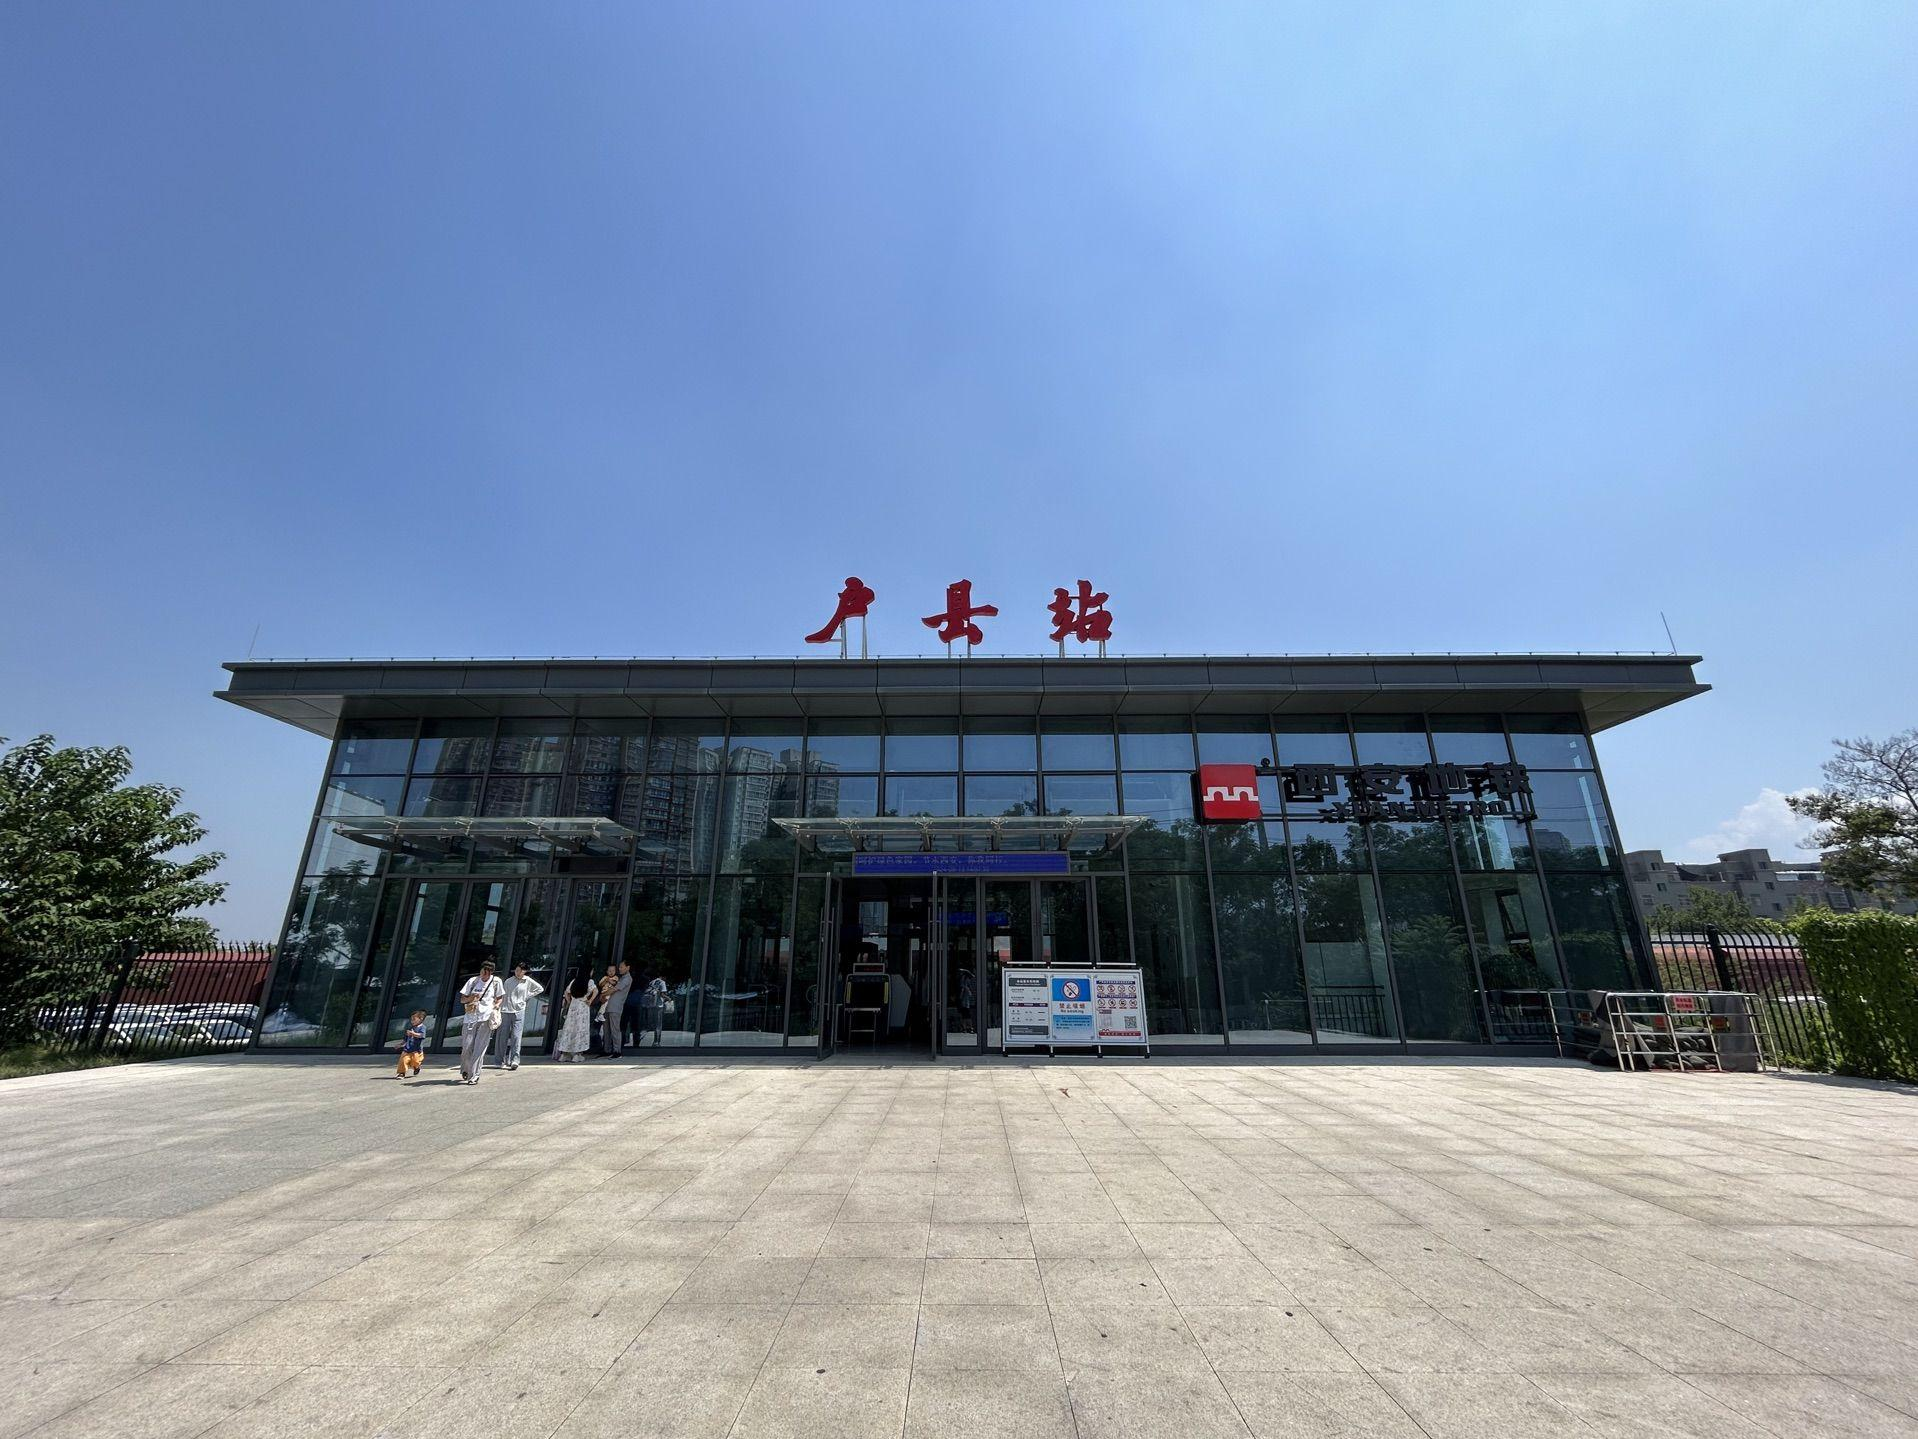
地标名称：户县站
所在城市：西安市·鄠邑区